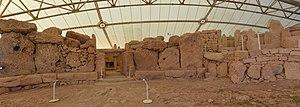
vu panoramique d'ensemble du temple bas de Mnajdra, Malte